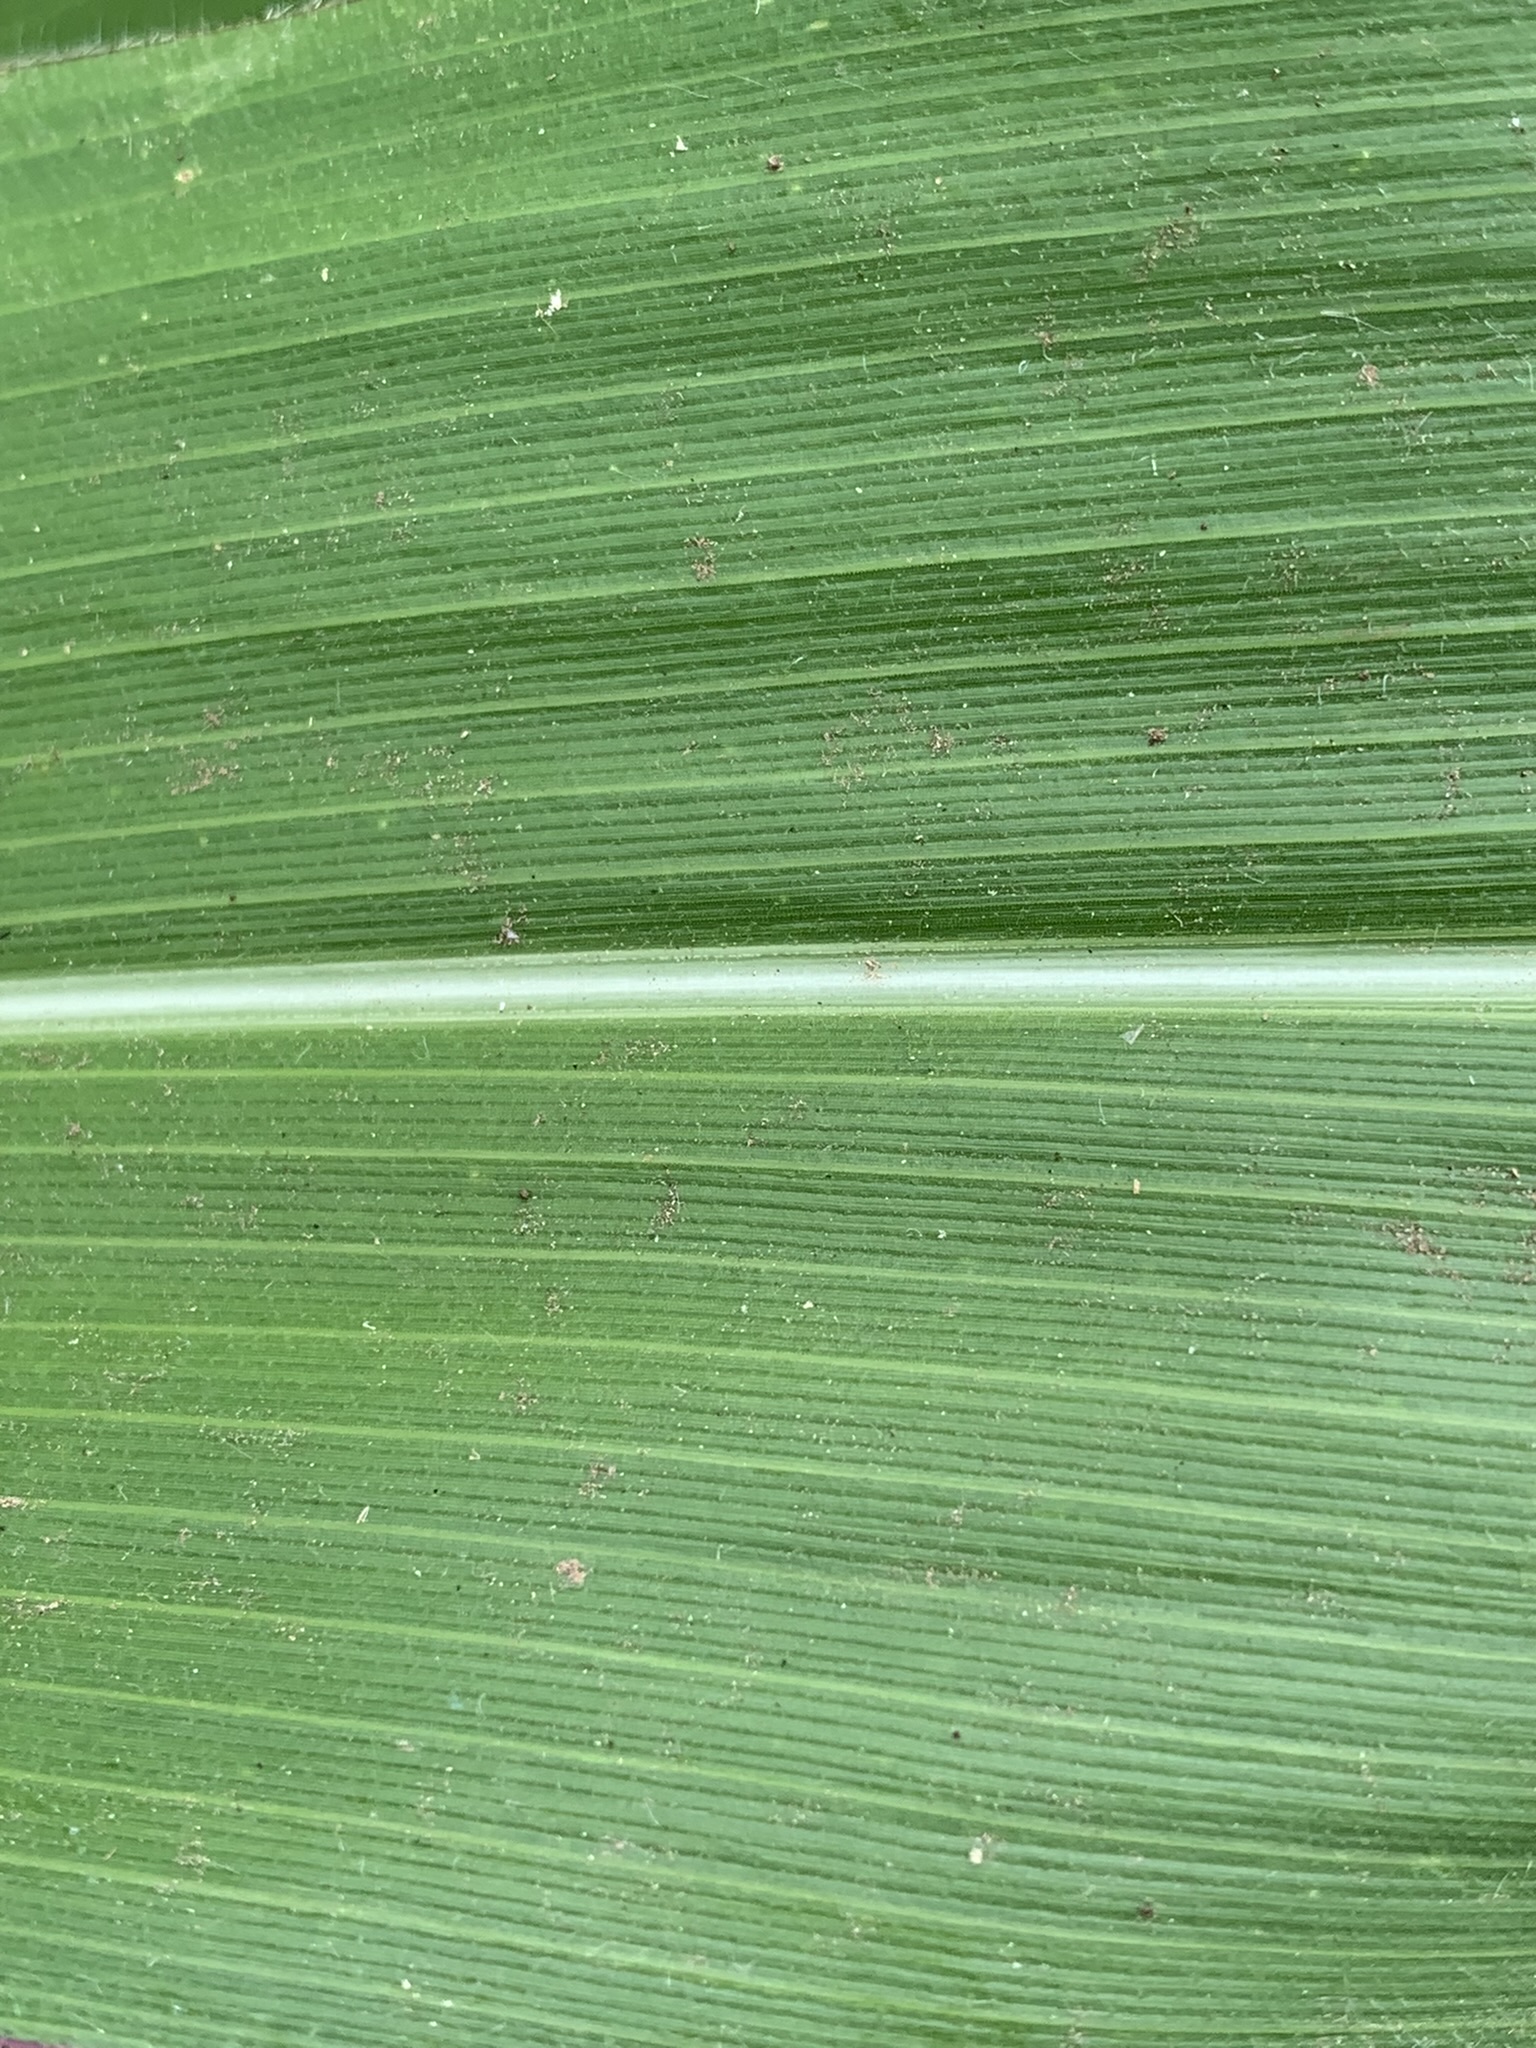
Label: Healthy